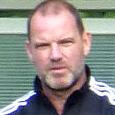
Age: 45